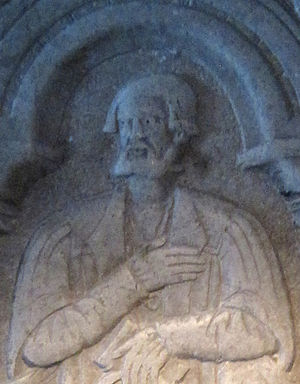
Torbern Bille (ærkebiskop)
Torbern Bille, død 1552, var ærkebiskop i Lund 1532-1536. Hans fader var Steen Bille, landsdommer i Skåne og medlem af rigsrådet; hans moder var en Rønnov.